Mark 15

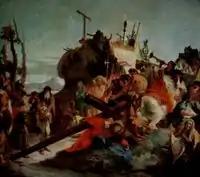

The priests however convince the crowd to ask for the release of Barabbas, a prisoner. Mark says he was in prison chained "with" insurrectionists who had committed murder during a recent στασισ ("stasis", a riot), probably "one of ... numerous insurrections against the Roman power". Theologian John Gill says he was "at the head" of the rebels. Both Luke and John say he was a revolutionary. Jesus seems to have already been declared guilty as this seems a choice between releasing two prisoners.